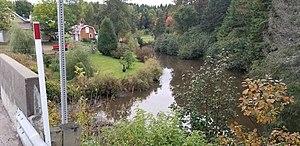
Vue de la rivière Pierre-Paul vers l'amont, à partir du pont de la route 352 à la hauteur du village de Saint-Adelphe, sur la rive droite de la rivière Batiscan.
La rivière Pierre-Paul coule dans la municipalité régionale de comté de Mékinac, dans la région administrative de la Mauricie, dans la province de Québec, Canada, en traversant trois municipalités de la Batiscanie : Saint-Tite, Sainte-Thècle et Saint-Adelphe.